John William Douglas

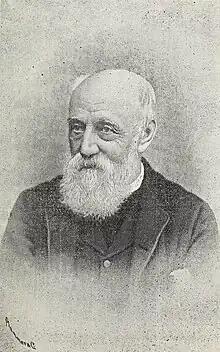
Portrait of John William Douglas, published in "The British Naturalist"

John William Douglas (15 November 1814 – 28 July 1905) was an English entomologist, chiefly interested in microlepidoptera. He was popularly known as "Jolly" Douglas for his ability to produce jocular doggerel in the style of Longfellow's "Hiawatha".